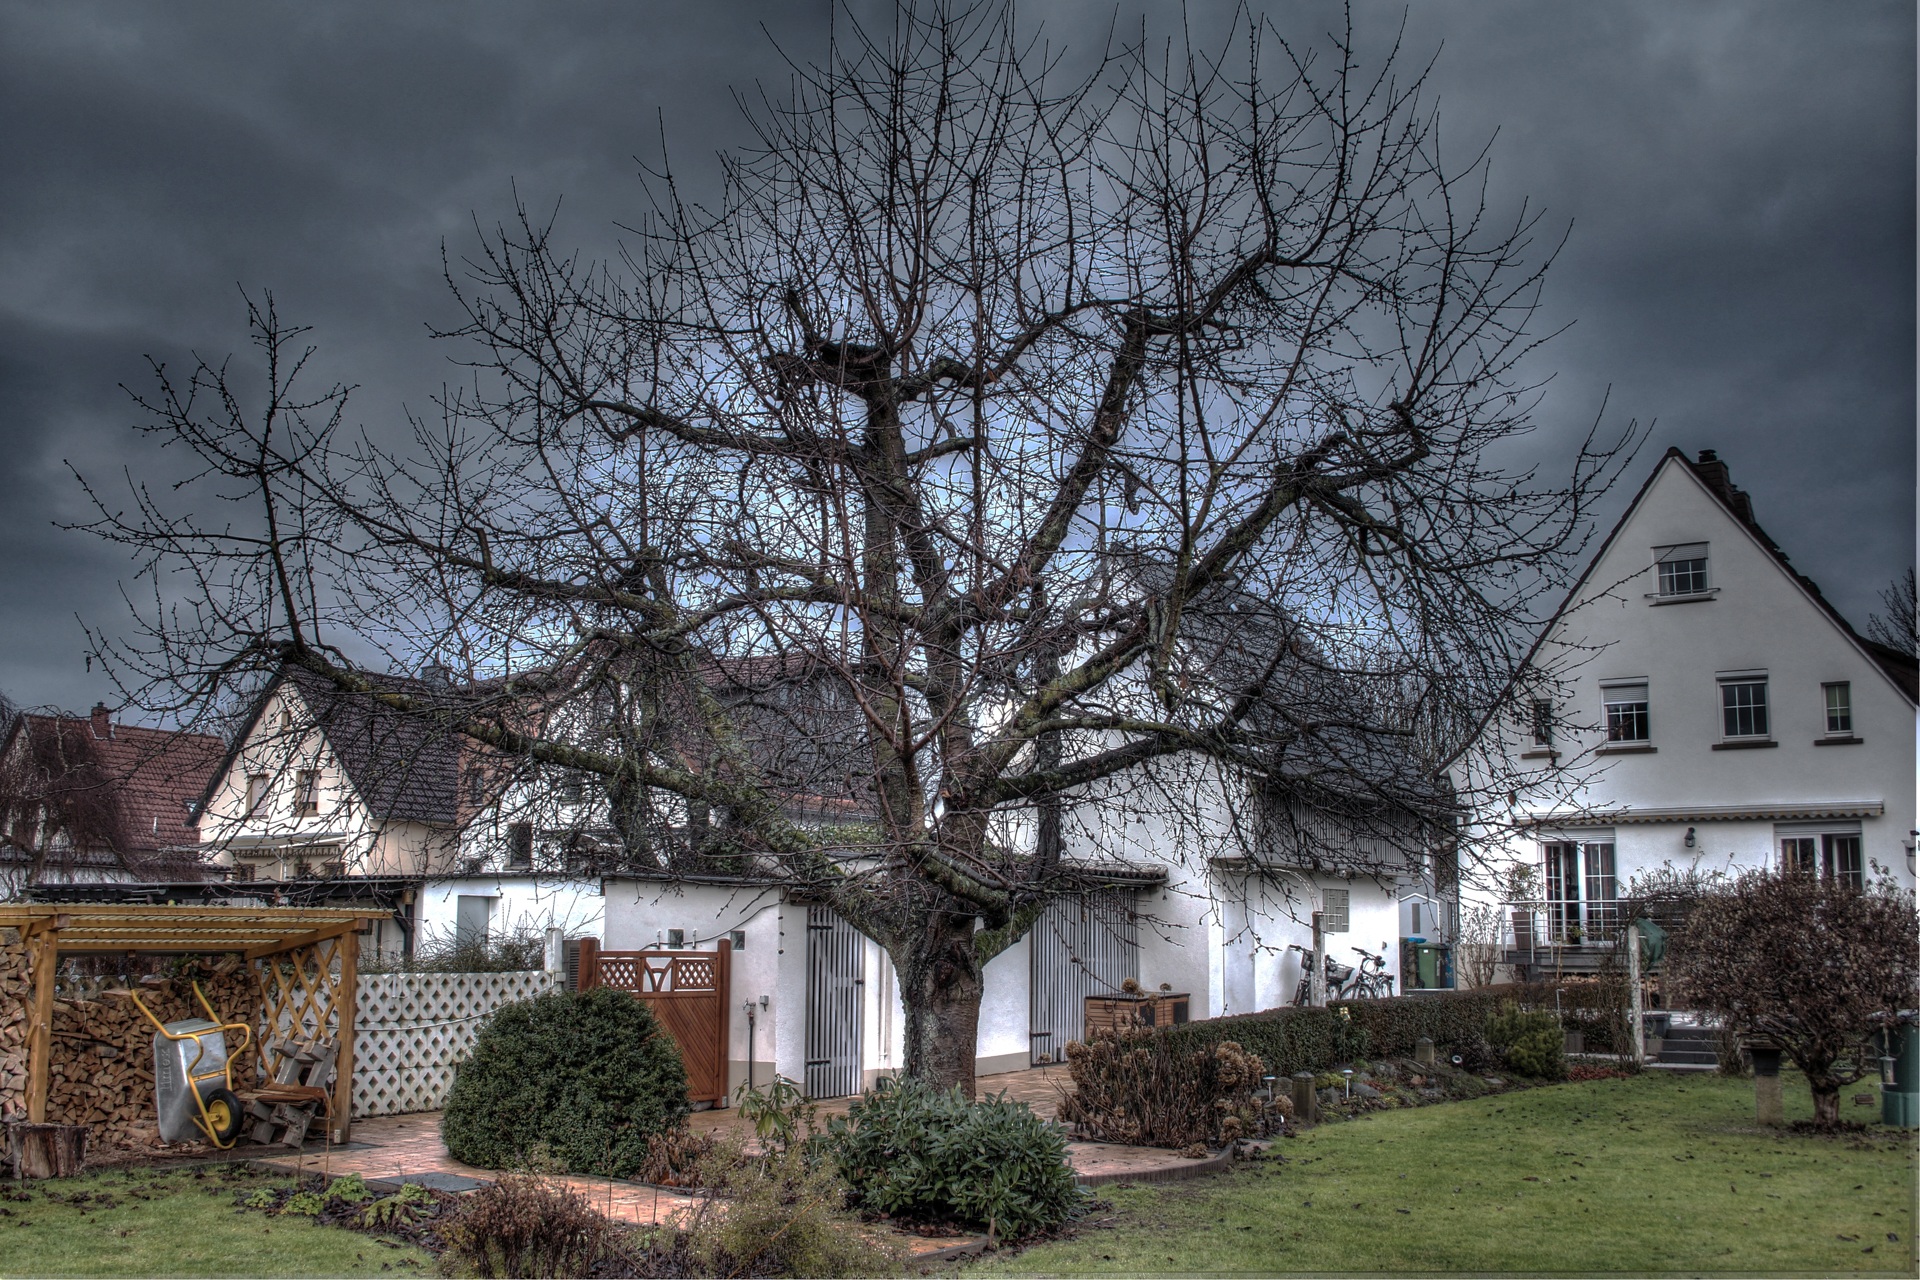
tree, winter, plant, house, flower, building, home, cottage, property, garden, aesthetic, farmhouse, estate, rush, cherry, rural area, in the free, residential area, woody plant